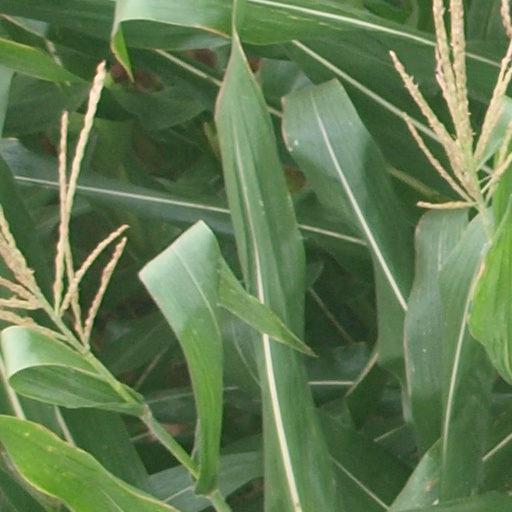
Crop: maize; corn